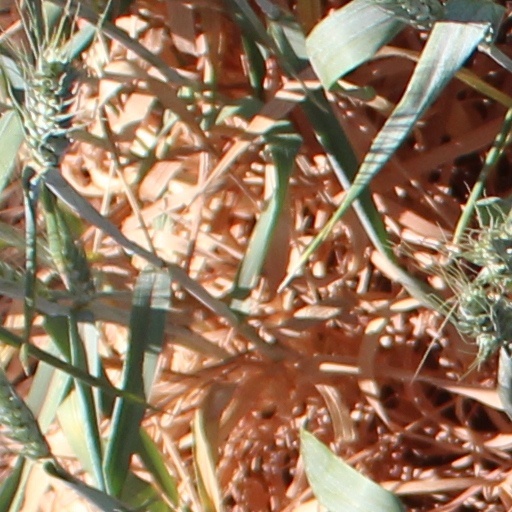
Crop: wheat